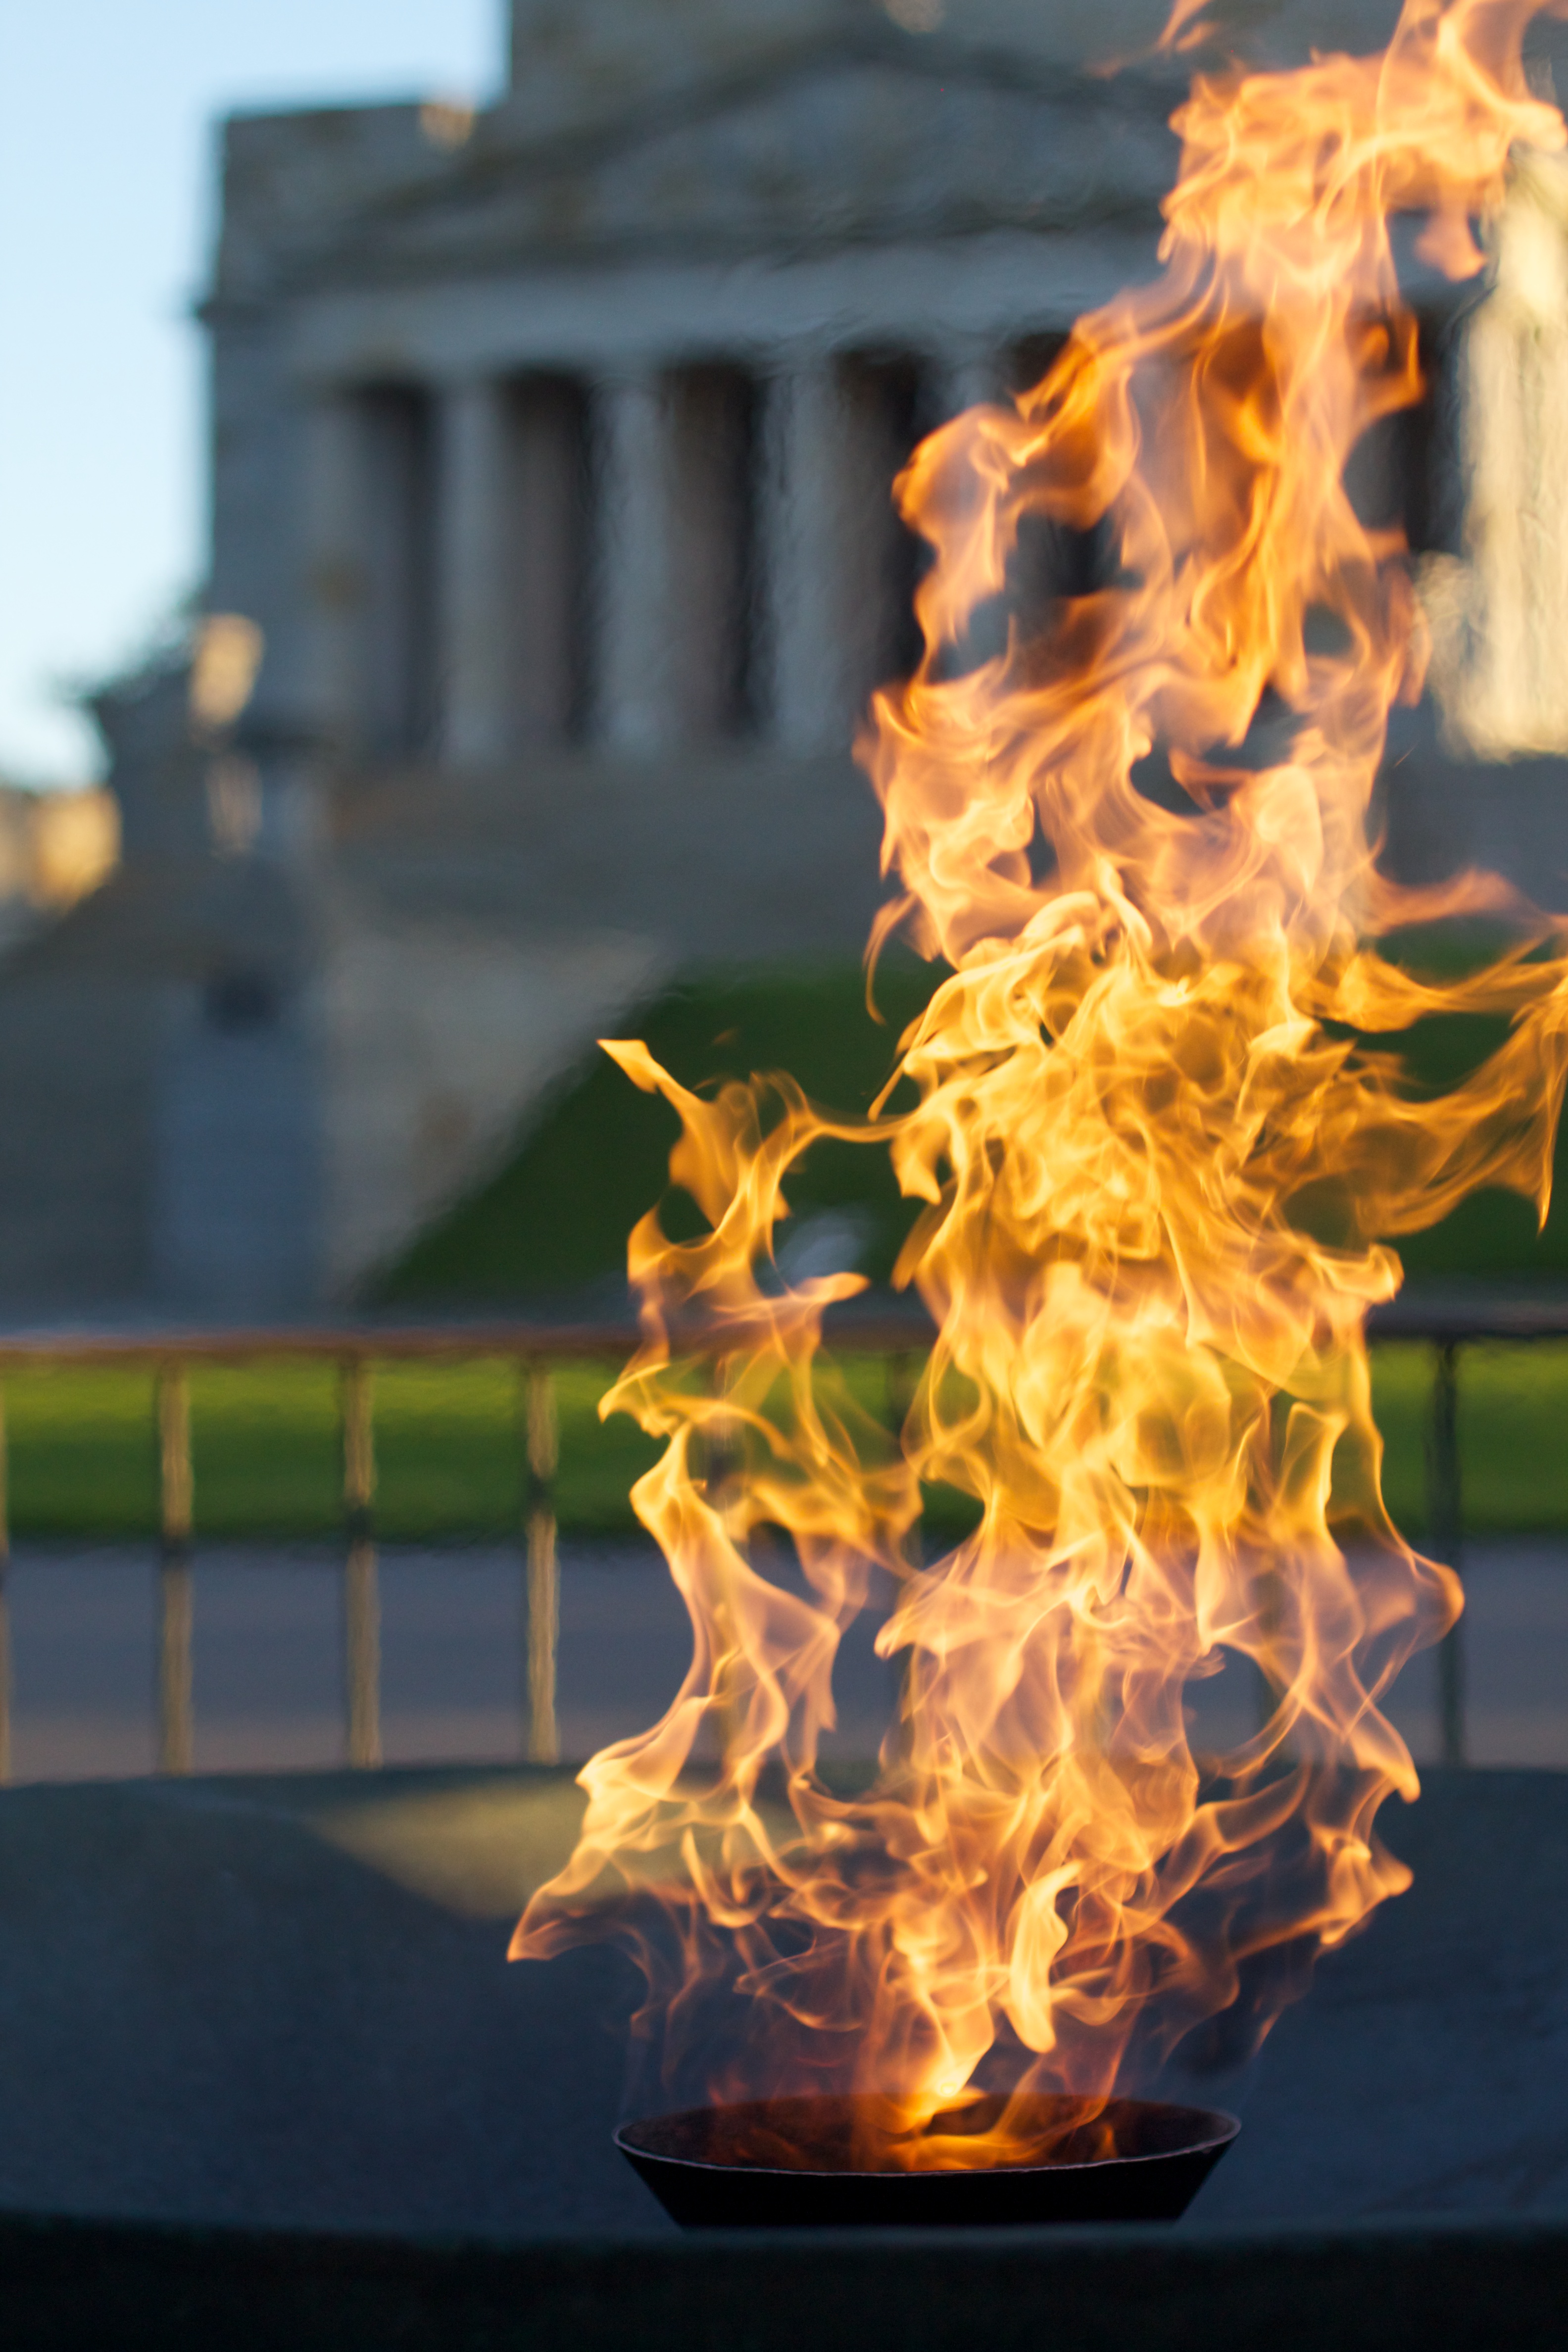
light, night, flower, color, flame, fire, yellow, lighting, sculpture, auodyssey